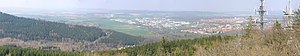
Goslar / Geografi / Nabokommuner
Udsigt fra Steinbergturm over Baßgeige, Jerstedt og Hahndorf
Goslar er en by i den tyske delstat Niedersachsen. Byen er administrationsby i Landkreis Goslar, og har et areal på 92,58 km² og 51.439 indbyggere. Byen er Harzens hovedby.